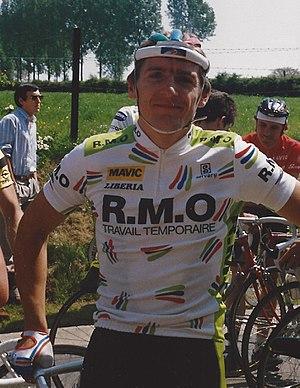
MICHEL VERMOTE